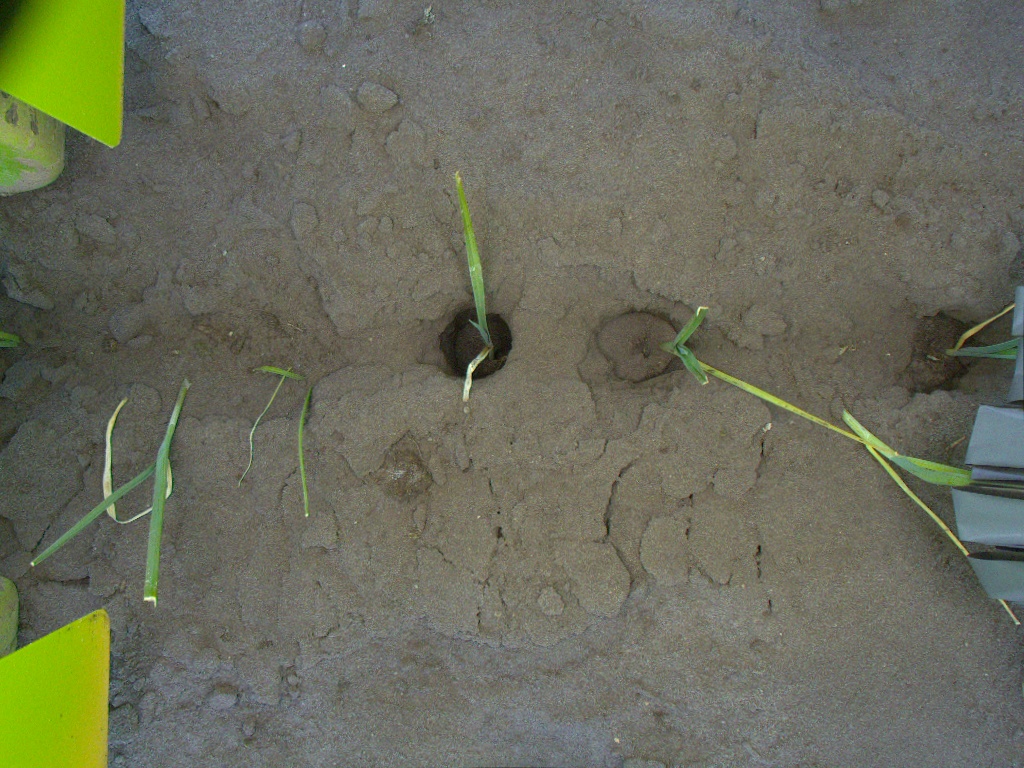
Crop: leek
Objects: stem_leek, stem_leek, stem_leek, stem_leek, stem_leek, stem_leek, leek, leek, leek, leek, leek, leek